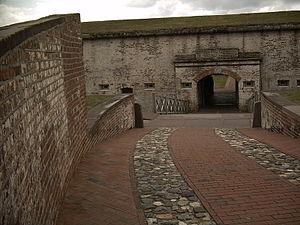
La siège de Fort Macon est la 5ᵉ opération de la campagne de Burnside en Caroline du Nord.